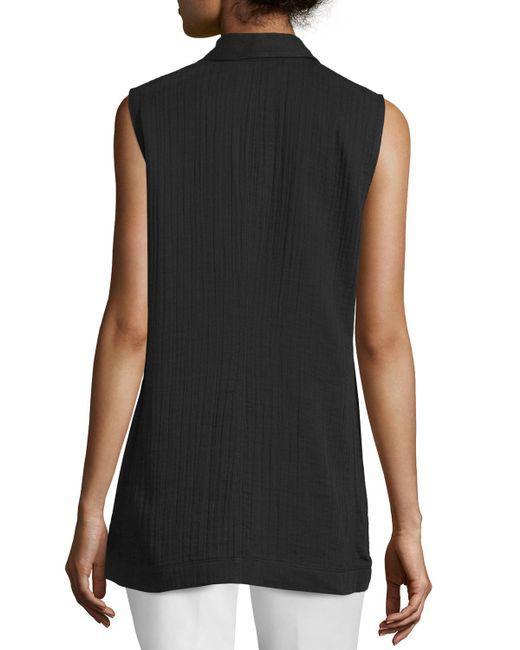
Lange ärmellose Chiffon-Bluse für Damen.